Hilton Colombo

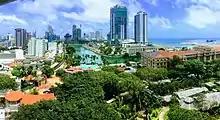
The view of the Colombo skyline from the hotel.

Hilton Colombo organises the biggest Oktoberfest in the country. The 27th annual Oktoberfest was organised in 2019 by the hotel. In 2021, Hilton was named as one of the best places to work in Sri Lanka.